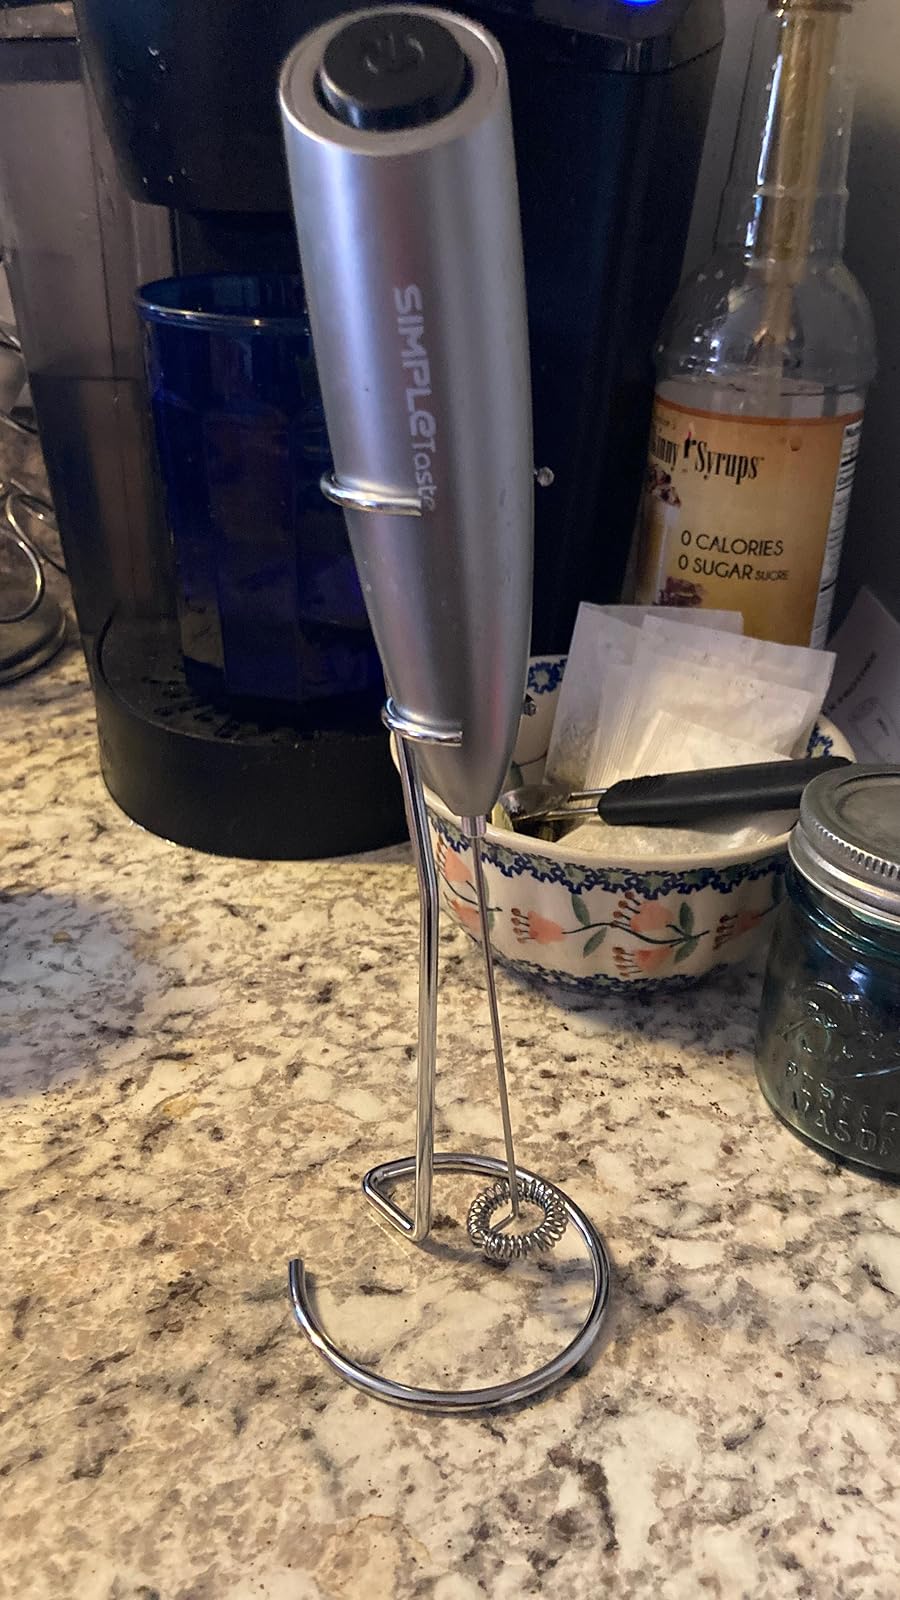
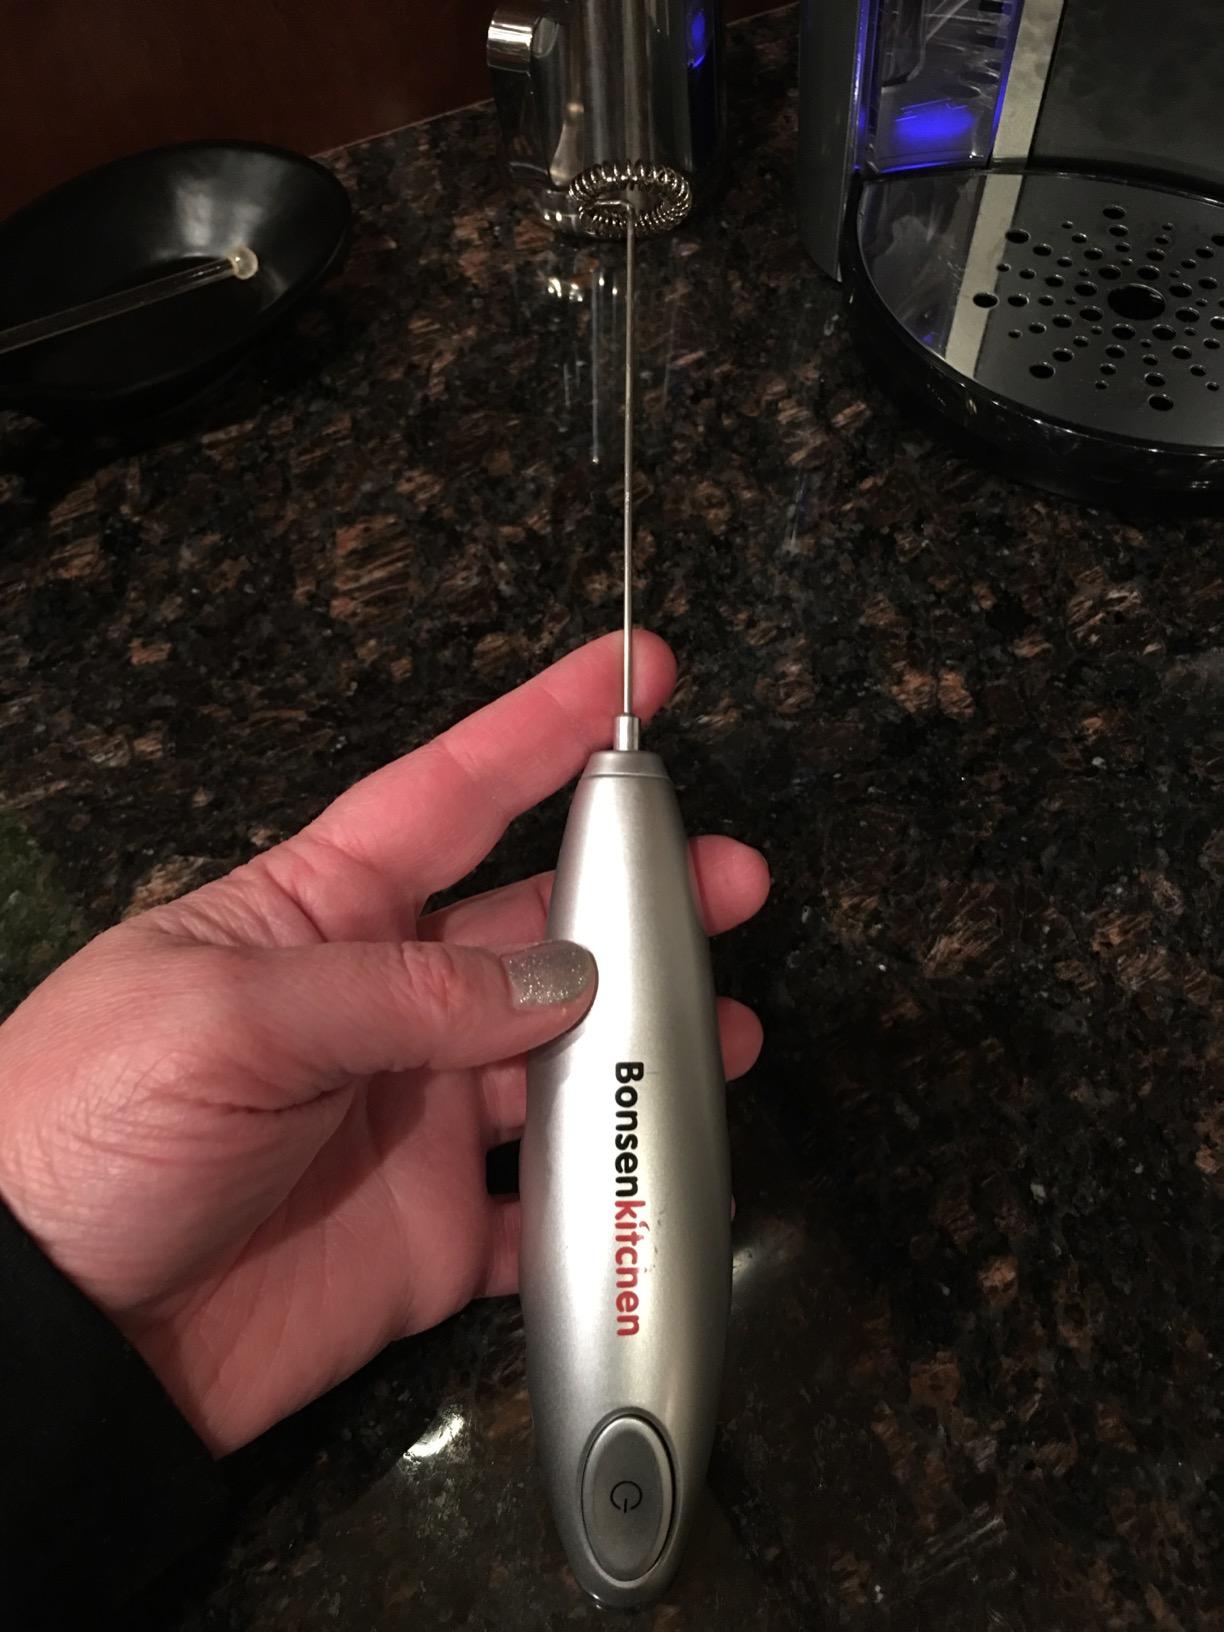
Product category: items_mixer
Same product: no